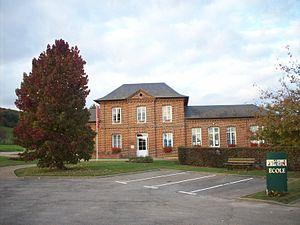
école communale et mairie de Perruel.
Perruel est une commune française située dans le département de l'Eure, en région Normandie.